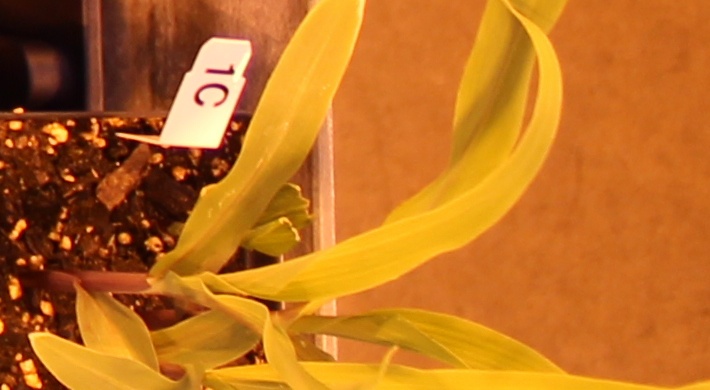
Label: Corn